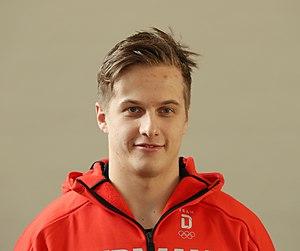
Dominik Kahun est un joueur professionnel allemand de hockey sur glace. Il évolue au poste de centre.